That Thing You Do!

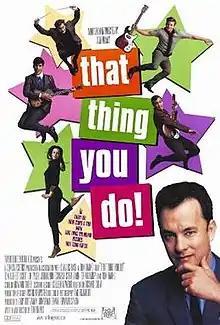
Theatrical release poster

That Thing You Do! is a 1996 American musical comedy-drama film written and directed by Tom Hanks, in his feature writing and directorial debut. Set in 1960s rock and roll culture, it chronicles the rise and fall of a fictional one-hit wonder pop band and stars Tom Everett Scott in his film debut along with Johnathon Schaech, Steve Zahn, and Ethan Embry as the band's members, with Liv Tyler and Hanks appearing in supporting roles. Its production and music are key to its narrative, with original scores by a collaboration of artists including Hanks, Adam Schlesinger, and Howard Shore. The soundtrack peaked at #21 on the "Billboard" 200 albums chart, featuring a mix of diegetic and non-diegetic tracks. The cast practiced for weeks to perform convincingly on camera, blurring the lines between reality and fiction.